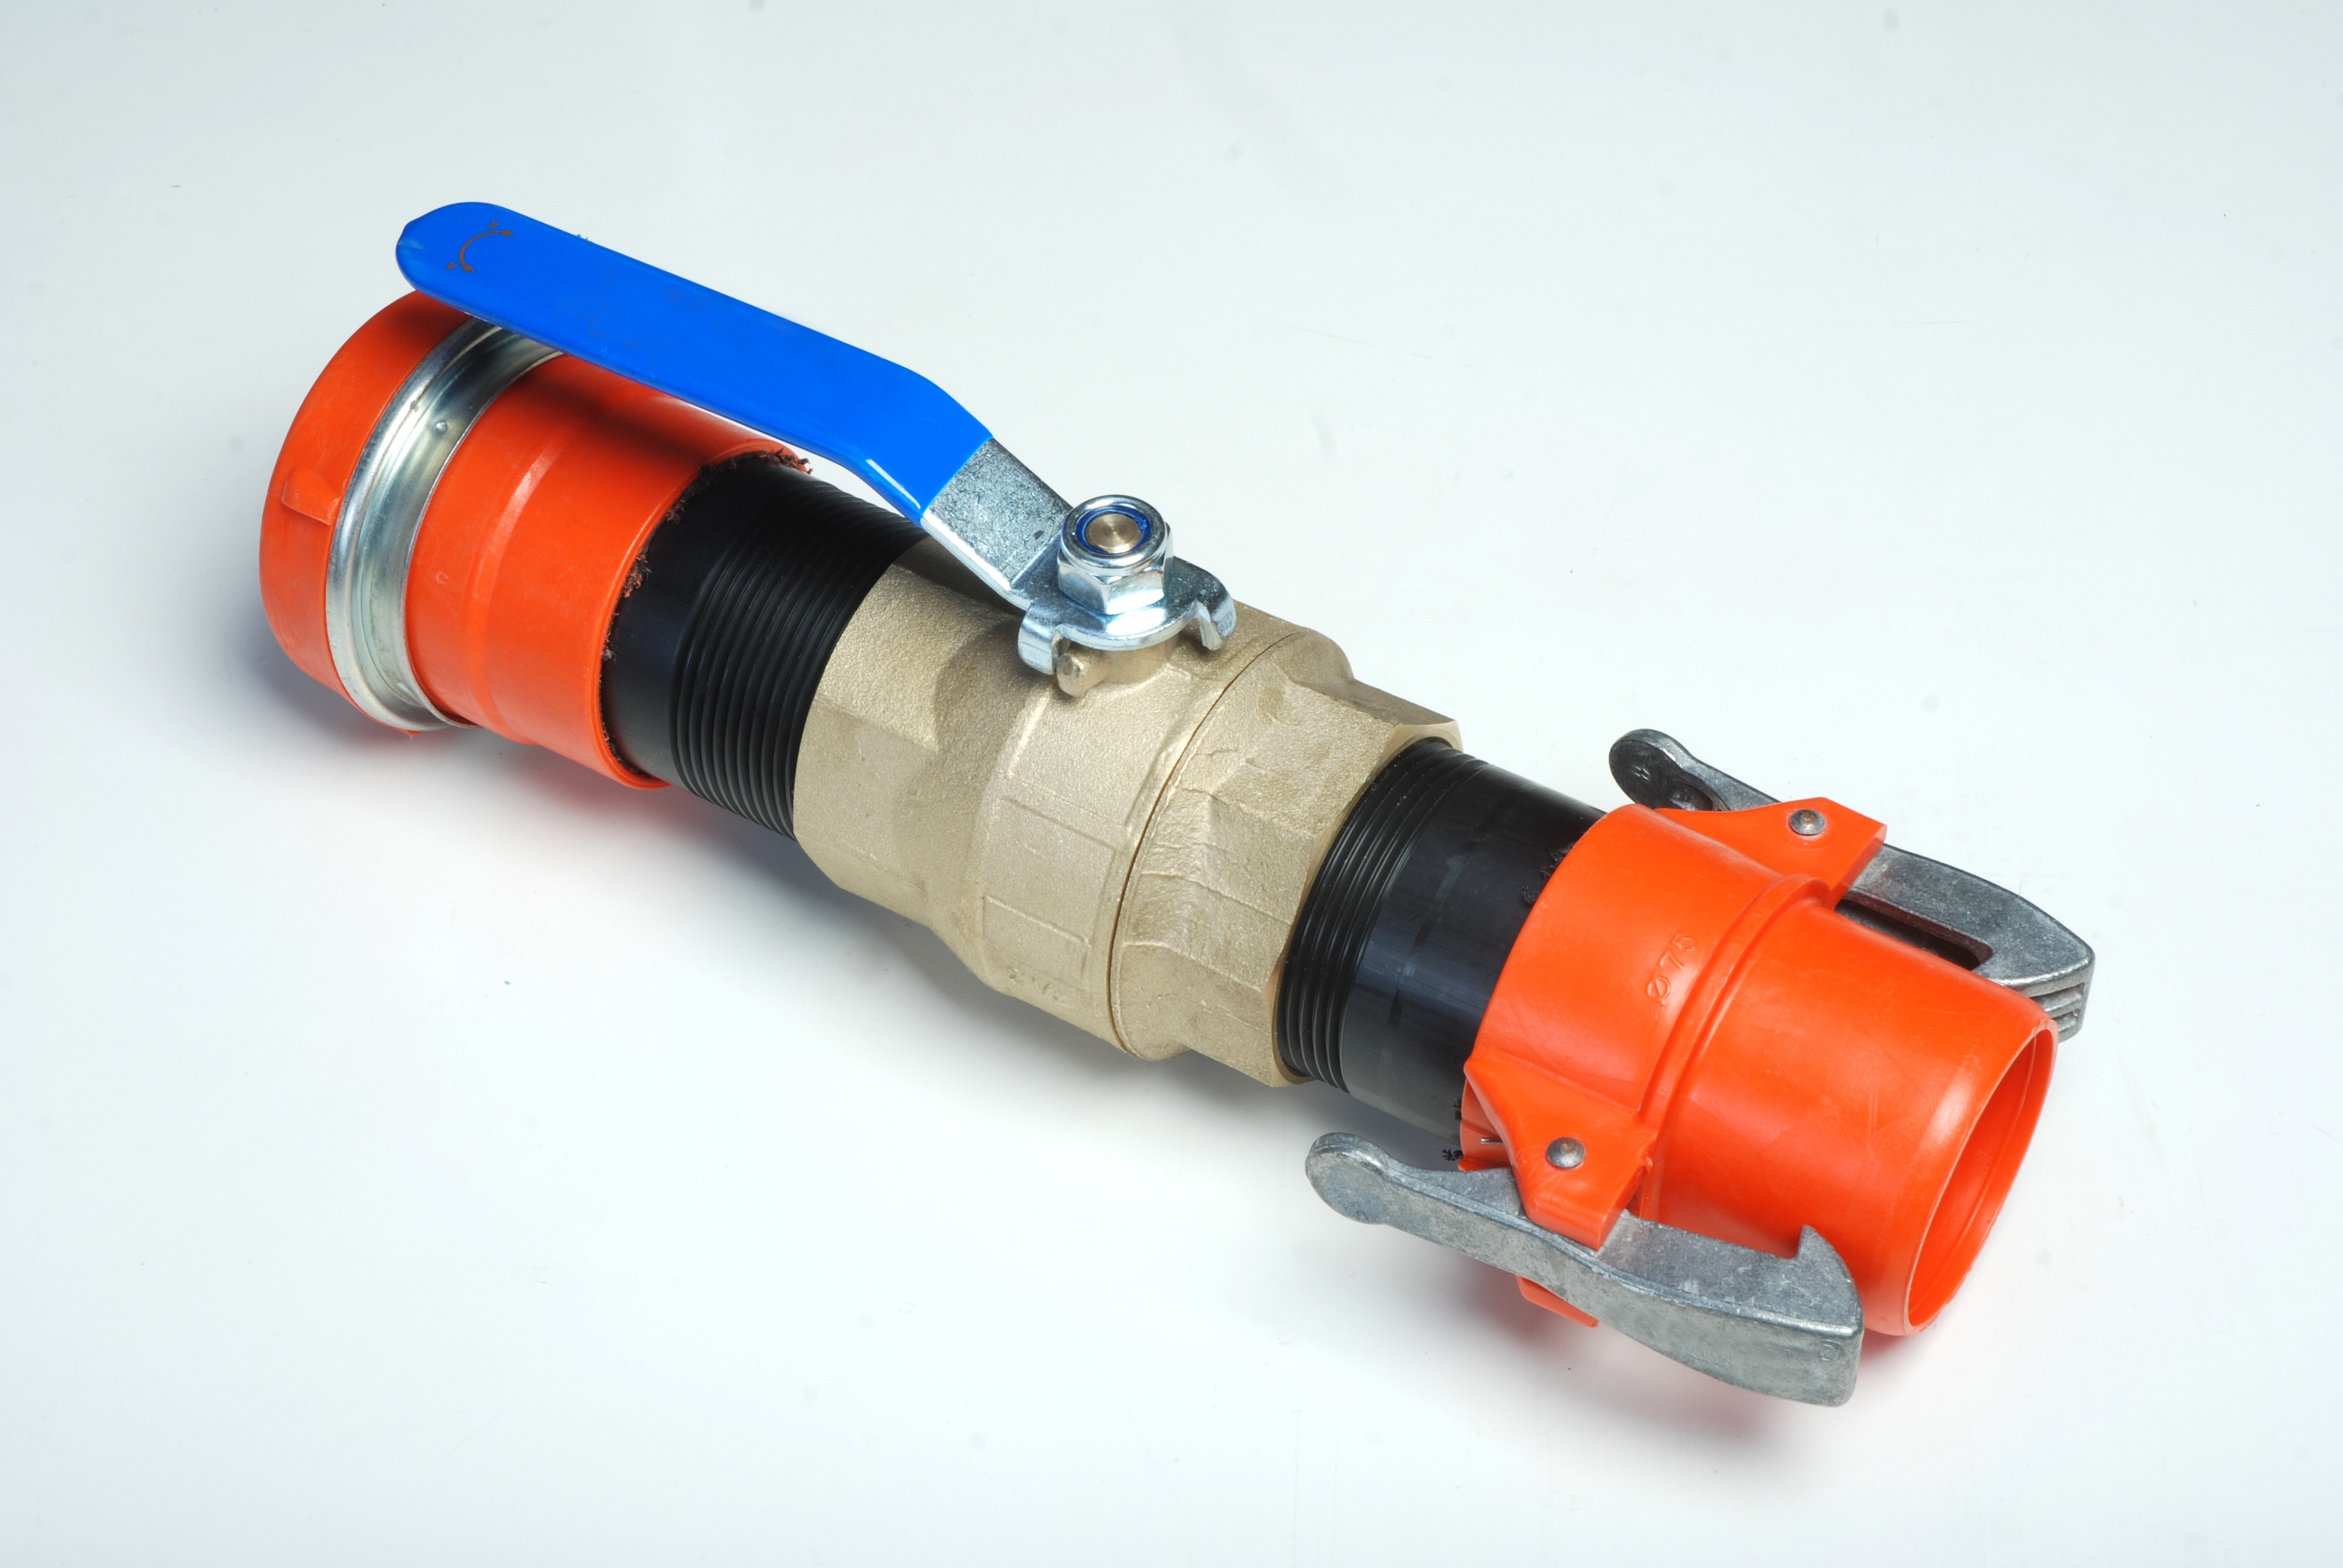
water, plastic, machine, product, valve